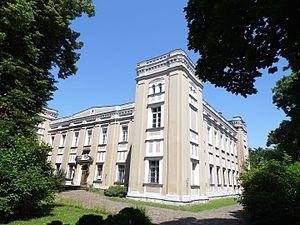
Trzebiny est un village polonais de la gmina de Święciechowa dans la powiat de Leszno de la voïvodie de Grande-Pologne dans le centre-ouest de la Pologne.